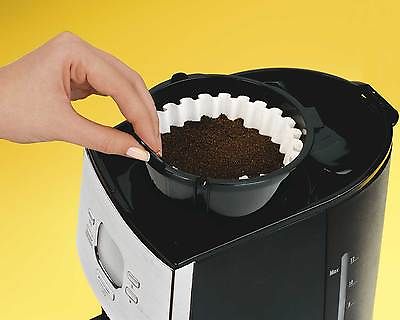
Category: coffee maker